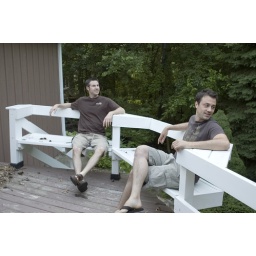
This is the house in foreclosure next door to us